Keith Urban

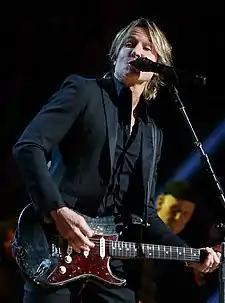
Urban in 2020

Keith Lionel Urban (né Urbahn; 26 October 1967) is an Australian and American country singer, songwriter and guitarist. Recognised with four Grammy Awards, he has also received 15 Academy of Country Music Awards, including the Jim Reeves International Award, 13 CMA Awards, and six ARIA Music Awards. Urban wrote and performed the song "For You" from the film "Act of Valor", which earned him nominations at both the 70th Golden Globe Awards and at the 18th Critics' Choice Awards in the respective Best Original Song categories.